New York Dead

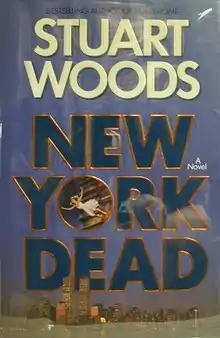
First edition

New York Dead is the first novel in the "Stone Barrington series" by Stuart Woods.